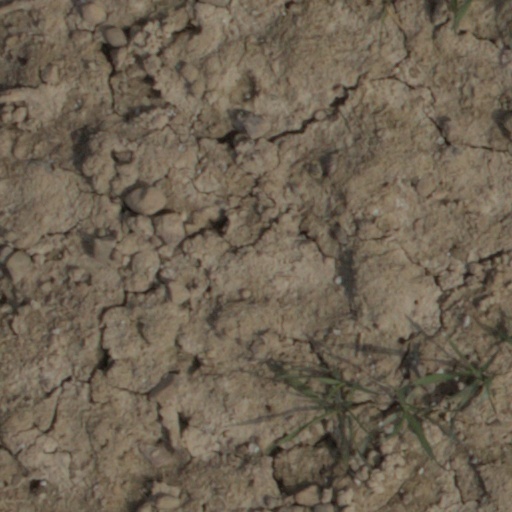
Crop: wheat